Choral symphony

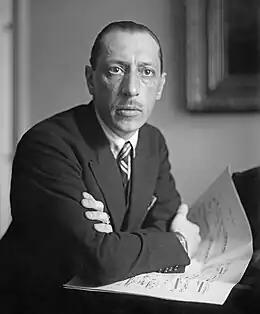
Igor Stravinsky used chorus and orchestra in his "Symphony of Psalms" "on an equal footing".

Stravinsky said about the texts of his "Symphony of Psalms" that "it is not a symphony in which I have included "Psalms" to be sung. On the contrary, it is the singing of the "Psalms" that I am symphonizing". This decision was as much musical as it was textual. Stravinsky's counterpoint required several musical voices to function simultaneously, independent melodically and rhythmically, yet interdependent harmonically. They would sound very different when heard separately, yet harmonious when heard together. To facilitate maximum clarity in this interplay of voices, Stravinsky used "a choral and instrumental ensemble in which the two elements should be on an equal footing, neither of them outweighing the other".